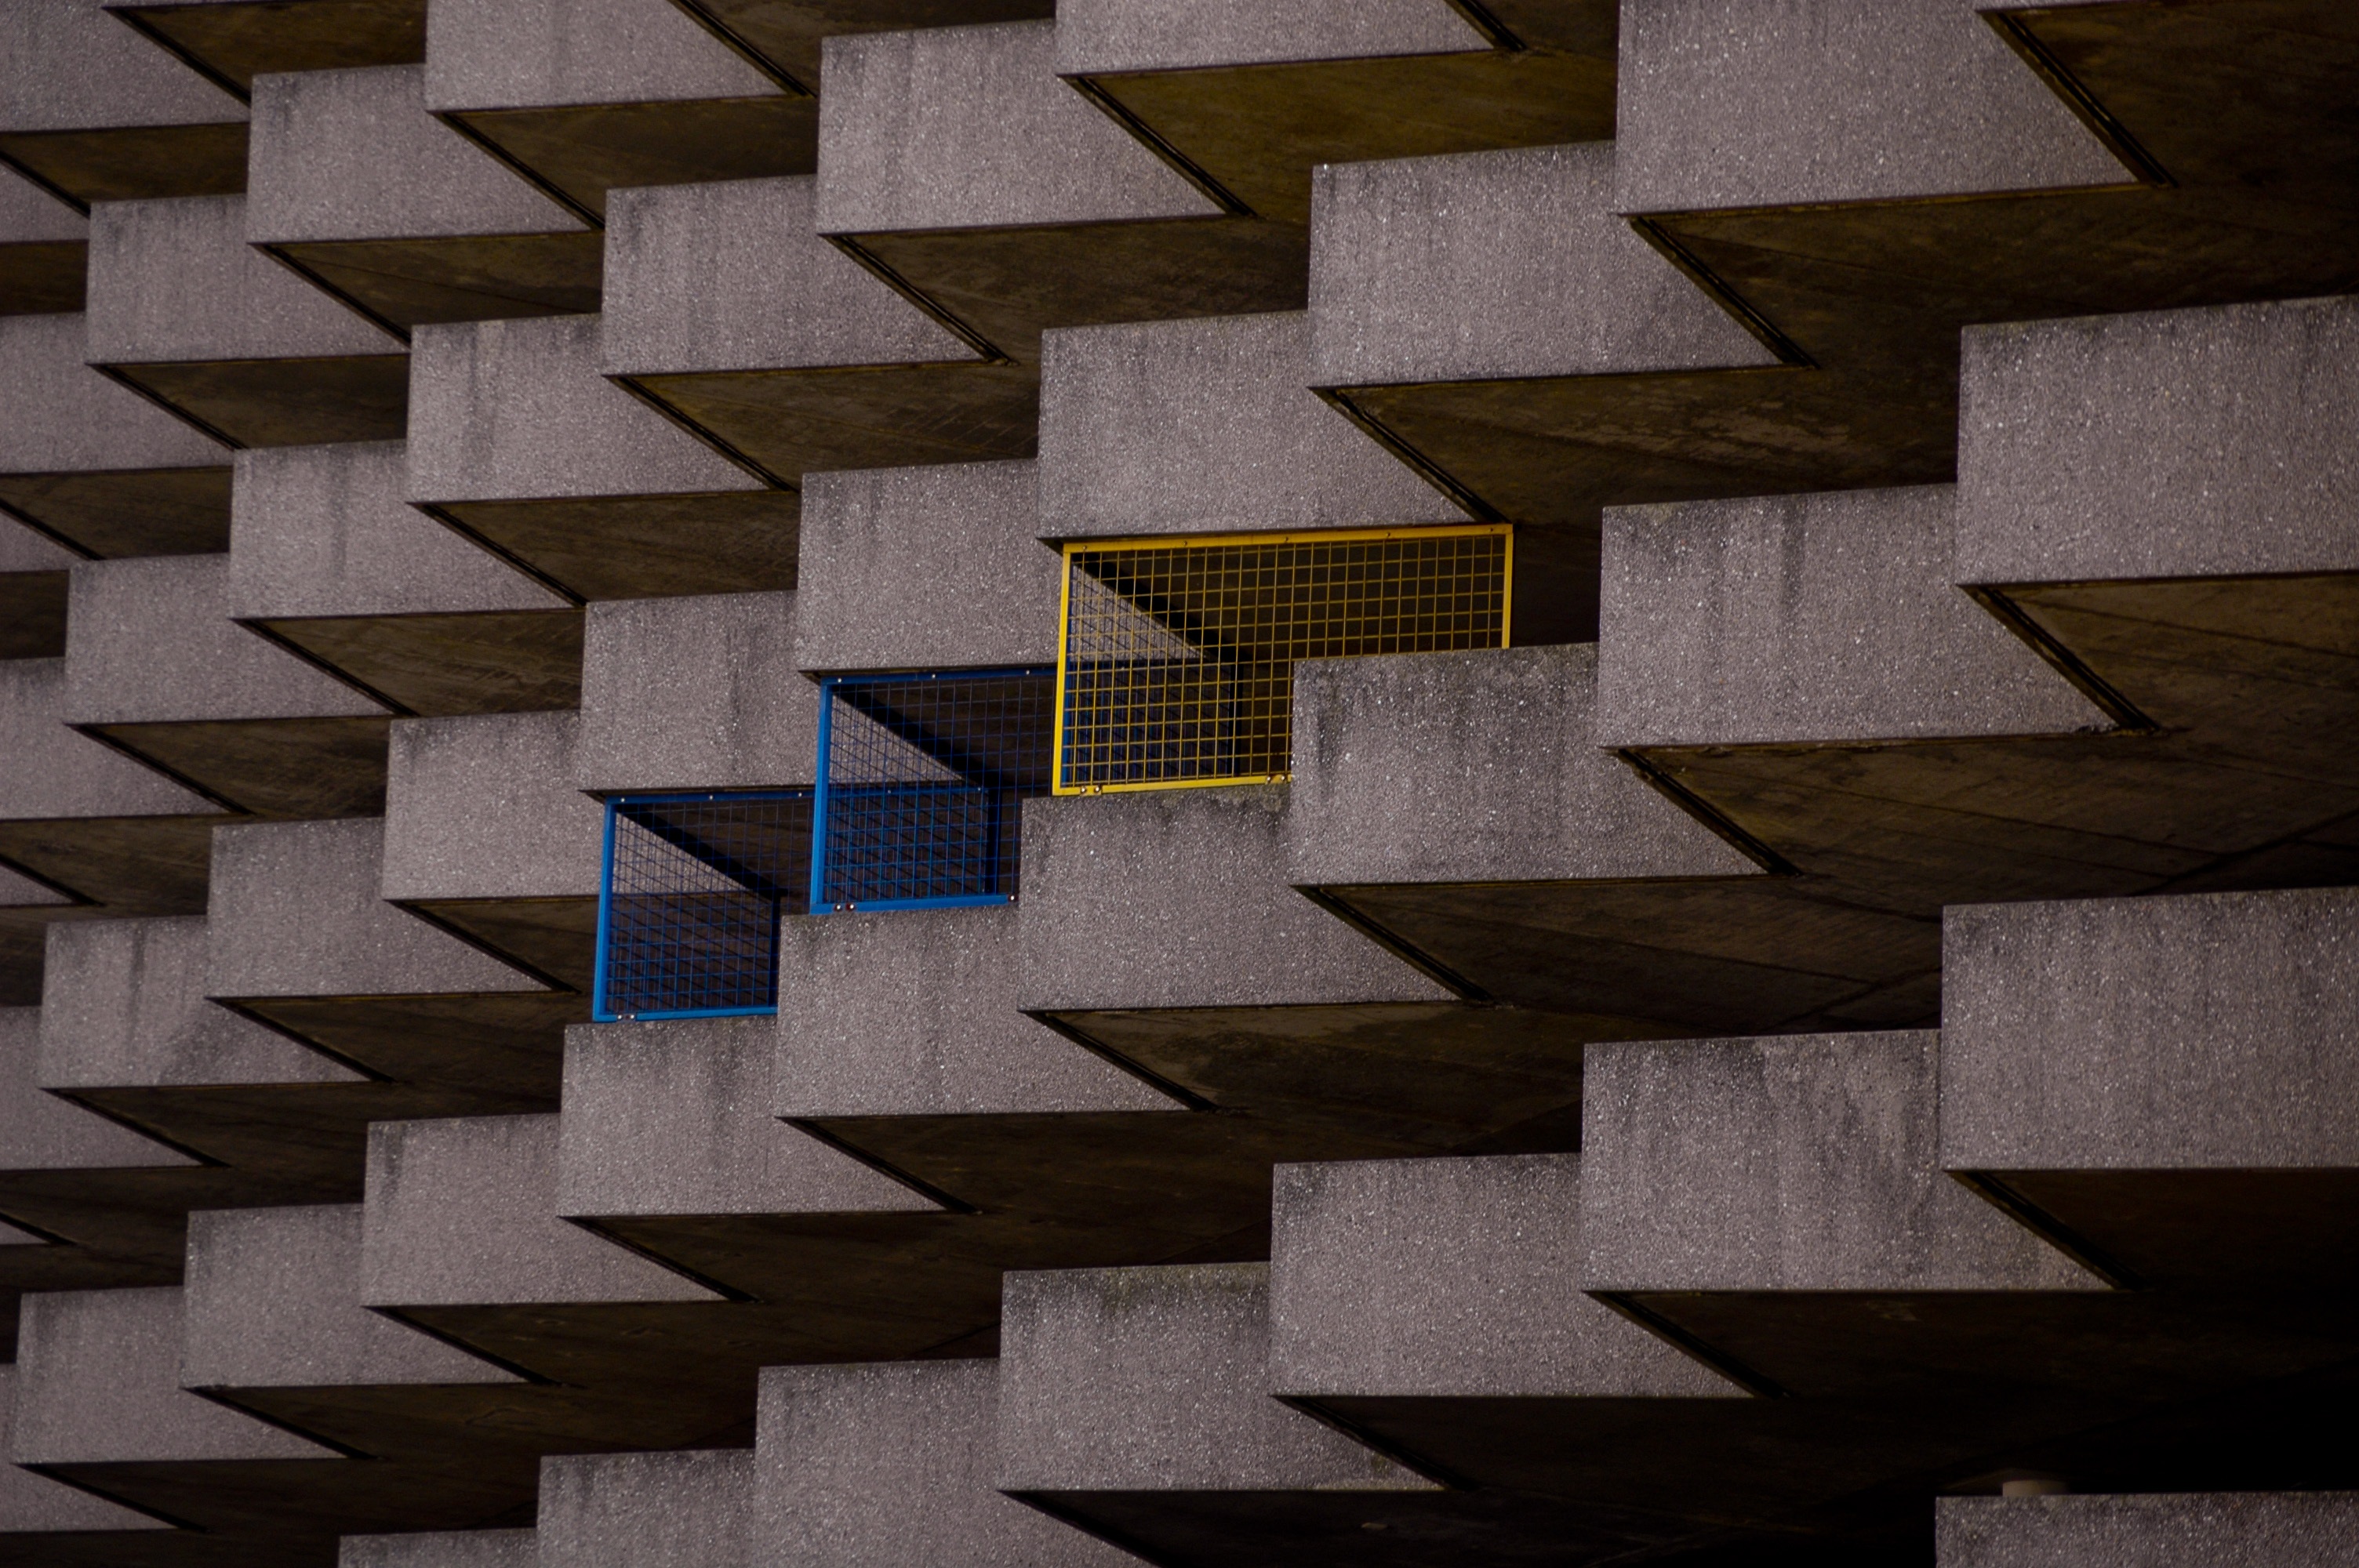
light, structure, wood, texture, floor, wall, stone, pattern, line, color, tile, garage, brick, concrete, circle, grey, art, design, cement, symmetry, shape, color game, trist, flooring, regularly, road surface